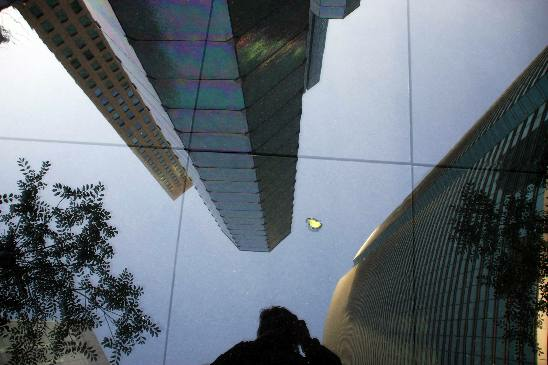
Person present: No